Eggs Benedict
Also known as:
ar - Arabic: بيض بندكت
ca - Catalan: Ous a la benedictina
cs - Czech: Vejce Benedikt
cy - Welsh: Wyau Benedict
da - Danish: Eggs Benedict
de - German: Eier Benedict
en-simple - Simple English: Eggs Benedict
es - Spanish: Huevos Benedict
et - Estonian: Munad Benedicti moodi
eu - Basque: Benedict arrautzak
fi - Finnish: Benediktinmunat
fr - French: Œufs Bénédicte
gl - Galician: Ovos Benedict
he - Hebrew: ביצים בנוסח בנדיקט
id - Indonesian: Eggs Benedict
it - Italian: Uova alla Benedict
ja - Japanese: エッグベネディクト
jv - Javanese: Benedict endhog
ko - Korean: 에그 베네딕트
la - Latin: Ova modo Benedict
nb - Norwegian Bokmål: Eggs Benedict
nl - Dutch: Eggs benedict
pl - Polish: Jajka po benedyktyńsku
pt - Portuguese: Ovos Benedict
ru - Russian: Яйца Бенедикт
sv - Swedish: Ägg Benedict
th - Thai: ไข่เบเนดิกต์
uk - Ukrainian: Яйця Бенедикт
vi - Vietnamese: Trứng Benedict
yue - Cantonese: 班尼迪蛋
zh - Chinese: 火腿蛋鬆餅
Category: egg, bread (poached egg, english muffin)
Cuisine: American
Associated cuisines: American
Area: New York
Countries: United States
Region: Northern America

The dish consists of two halves of an english muffin, each topped with bacon, a poached egg, and hollandaise sauce.

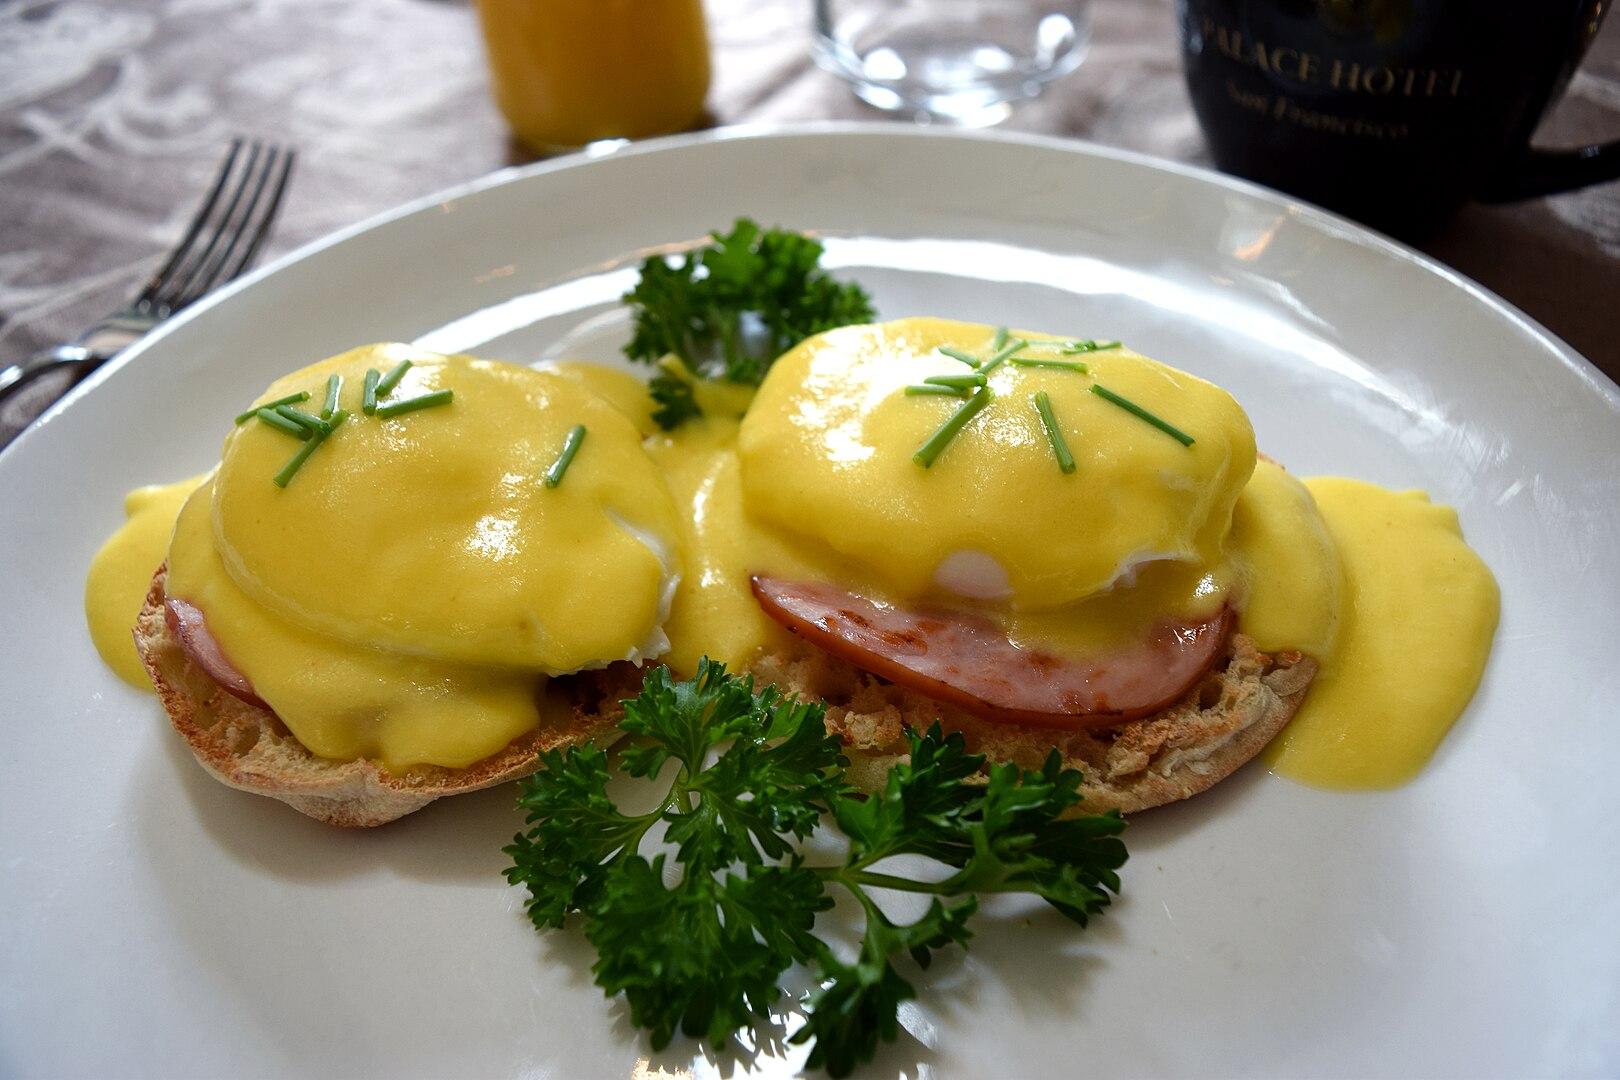
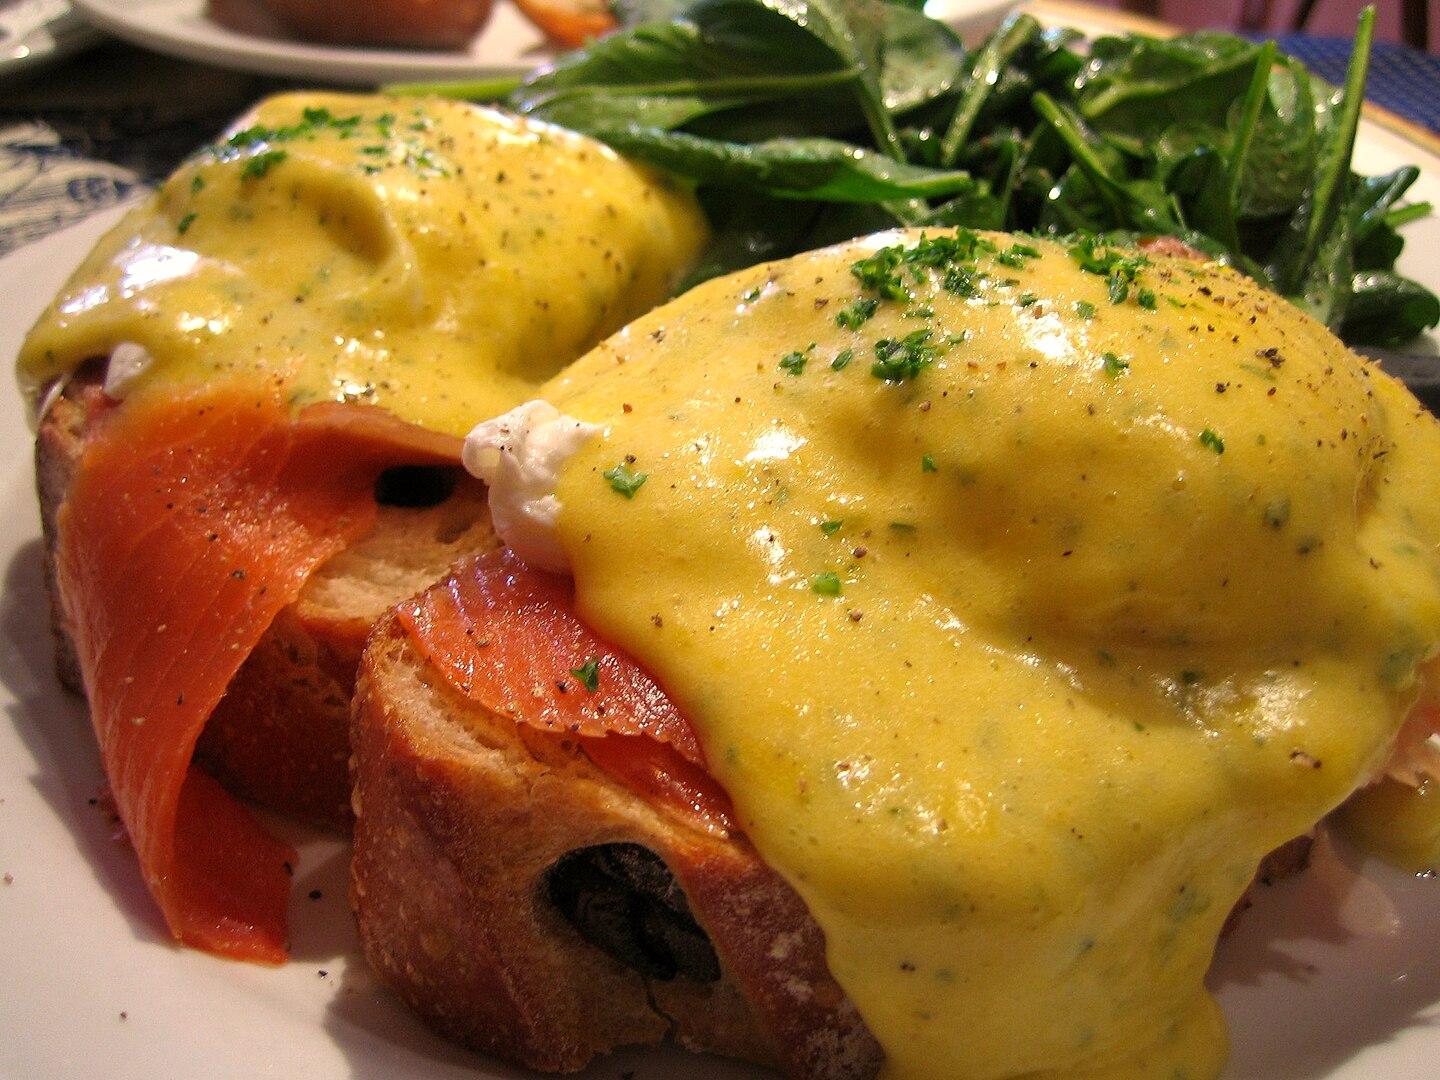
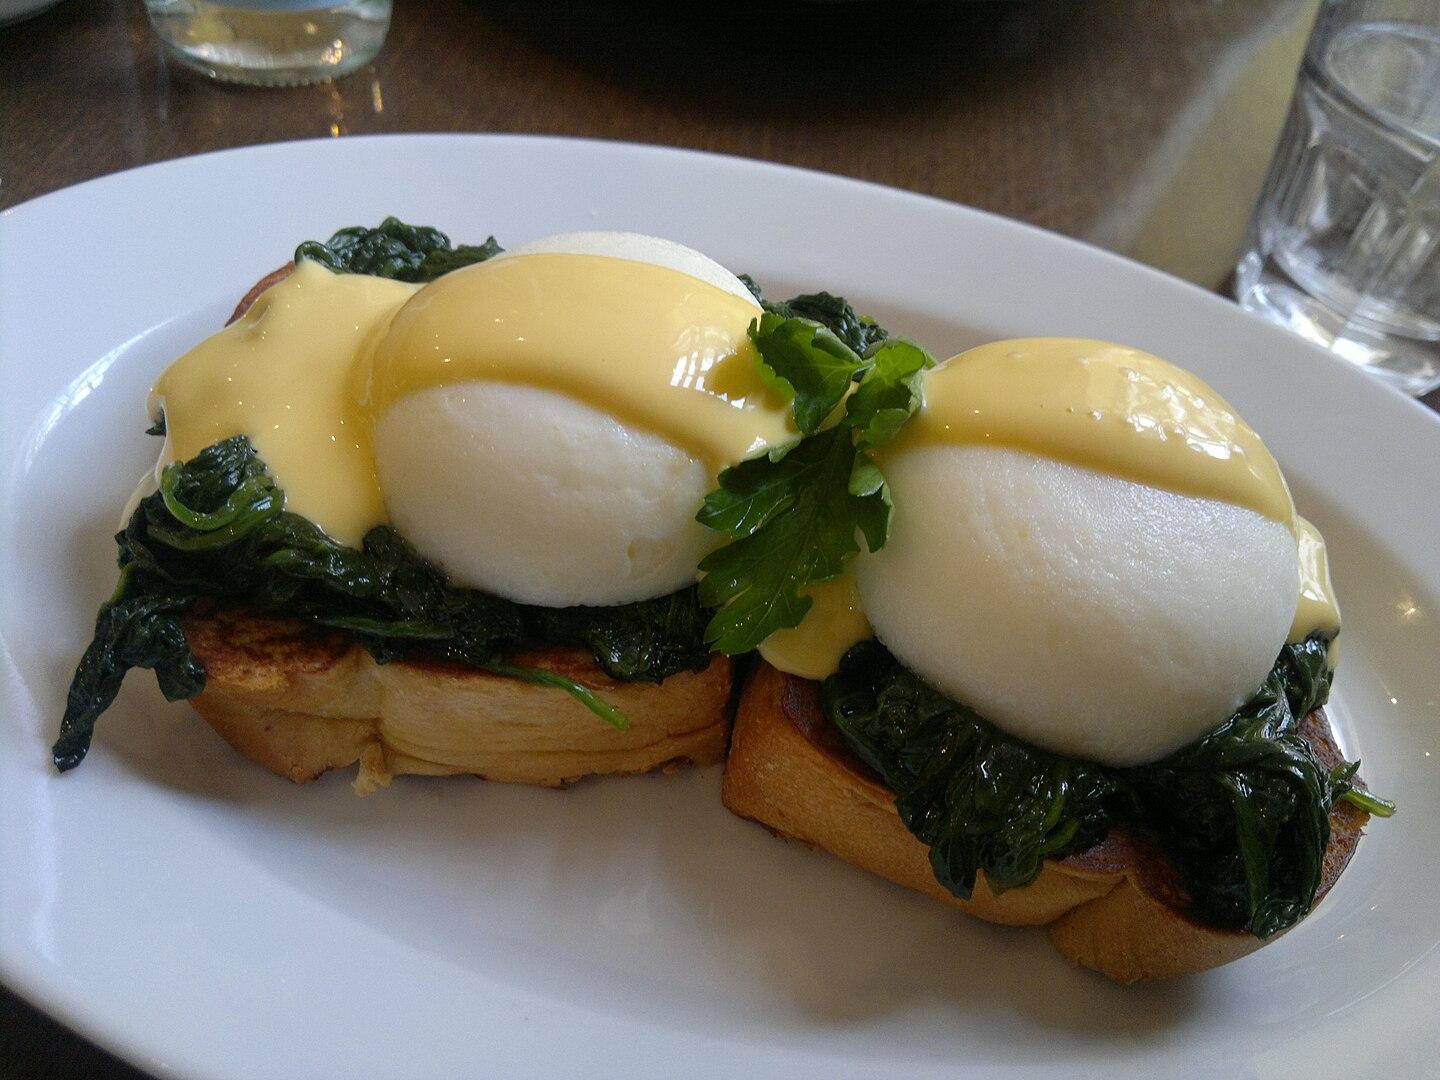